Postal Inspector

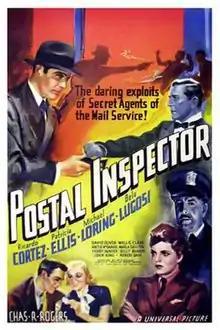

Postal Inspector is a 1936 American crime film directed by Otto Brower and starring Patricia Ellis, Ricardo Cortez and Bela Lugosi. It was produced and distributed by Universal Pictures.